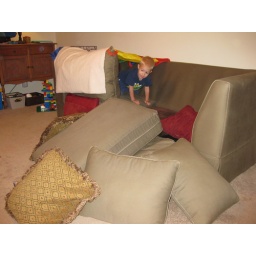
little bear in his mountain cave